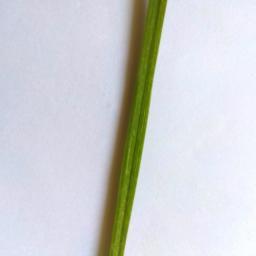
Label: Rice___Healthy